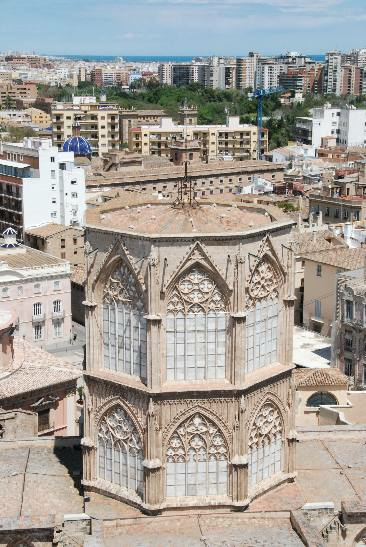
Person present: No